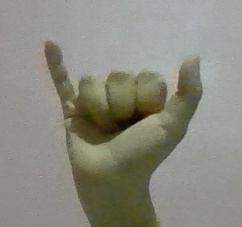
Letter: ya